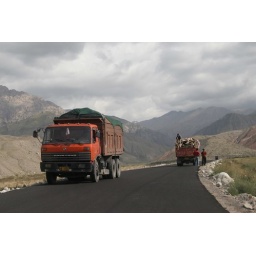
Coal truck on road near Muzart River Valley